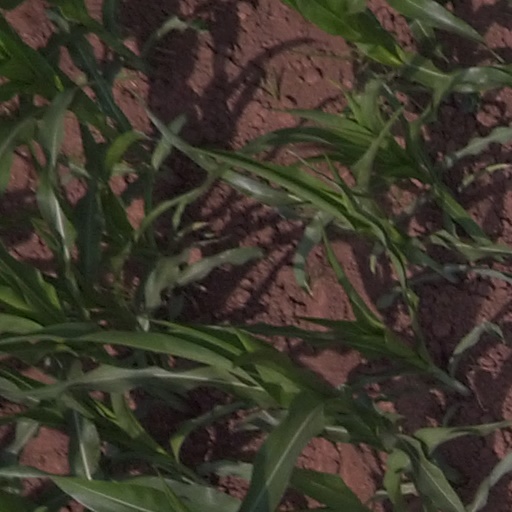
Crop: maize; corn